Tadayuki Okada

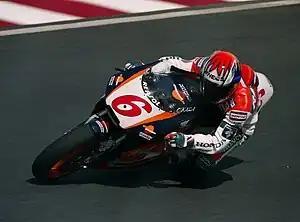
Tadayuki Okada on the Honda NSR500V

Tadayuki 'Taddy' Okada (born February 13, 1967) is a Japanese former professional Grand Prix motorcycle road racer. He was runner-up in the 1994 250cc and in the 1997 500cc World Championship.